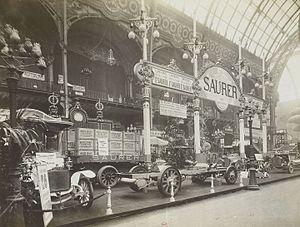
[Collection Jules Beau. Photographie sportive]
Saurer AG est une entreprise suisse fabriquant des machines textiles, auparavant aussi constructeur de camions et autobus.